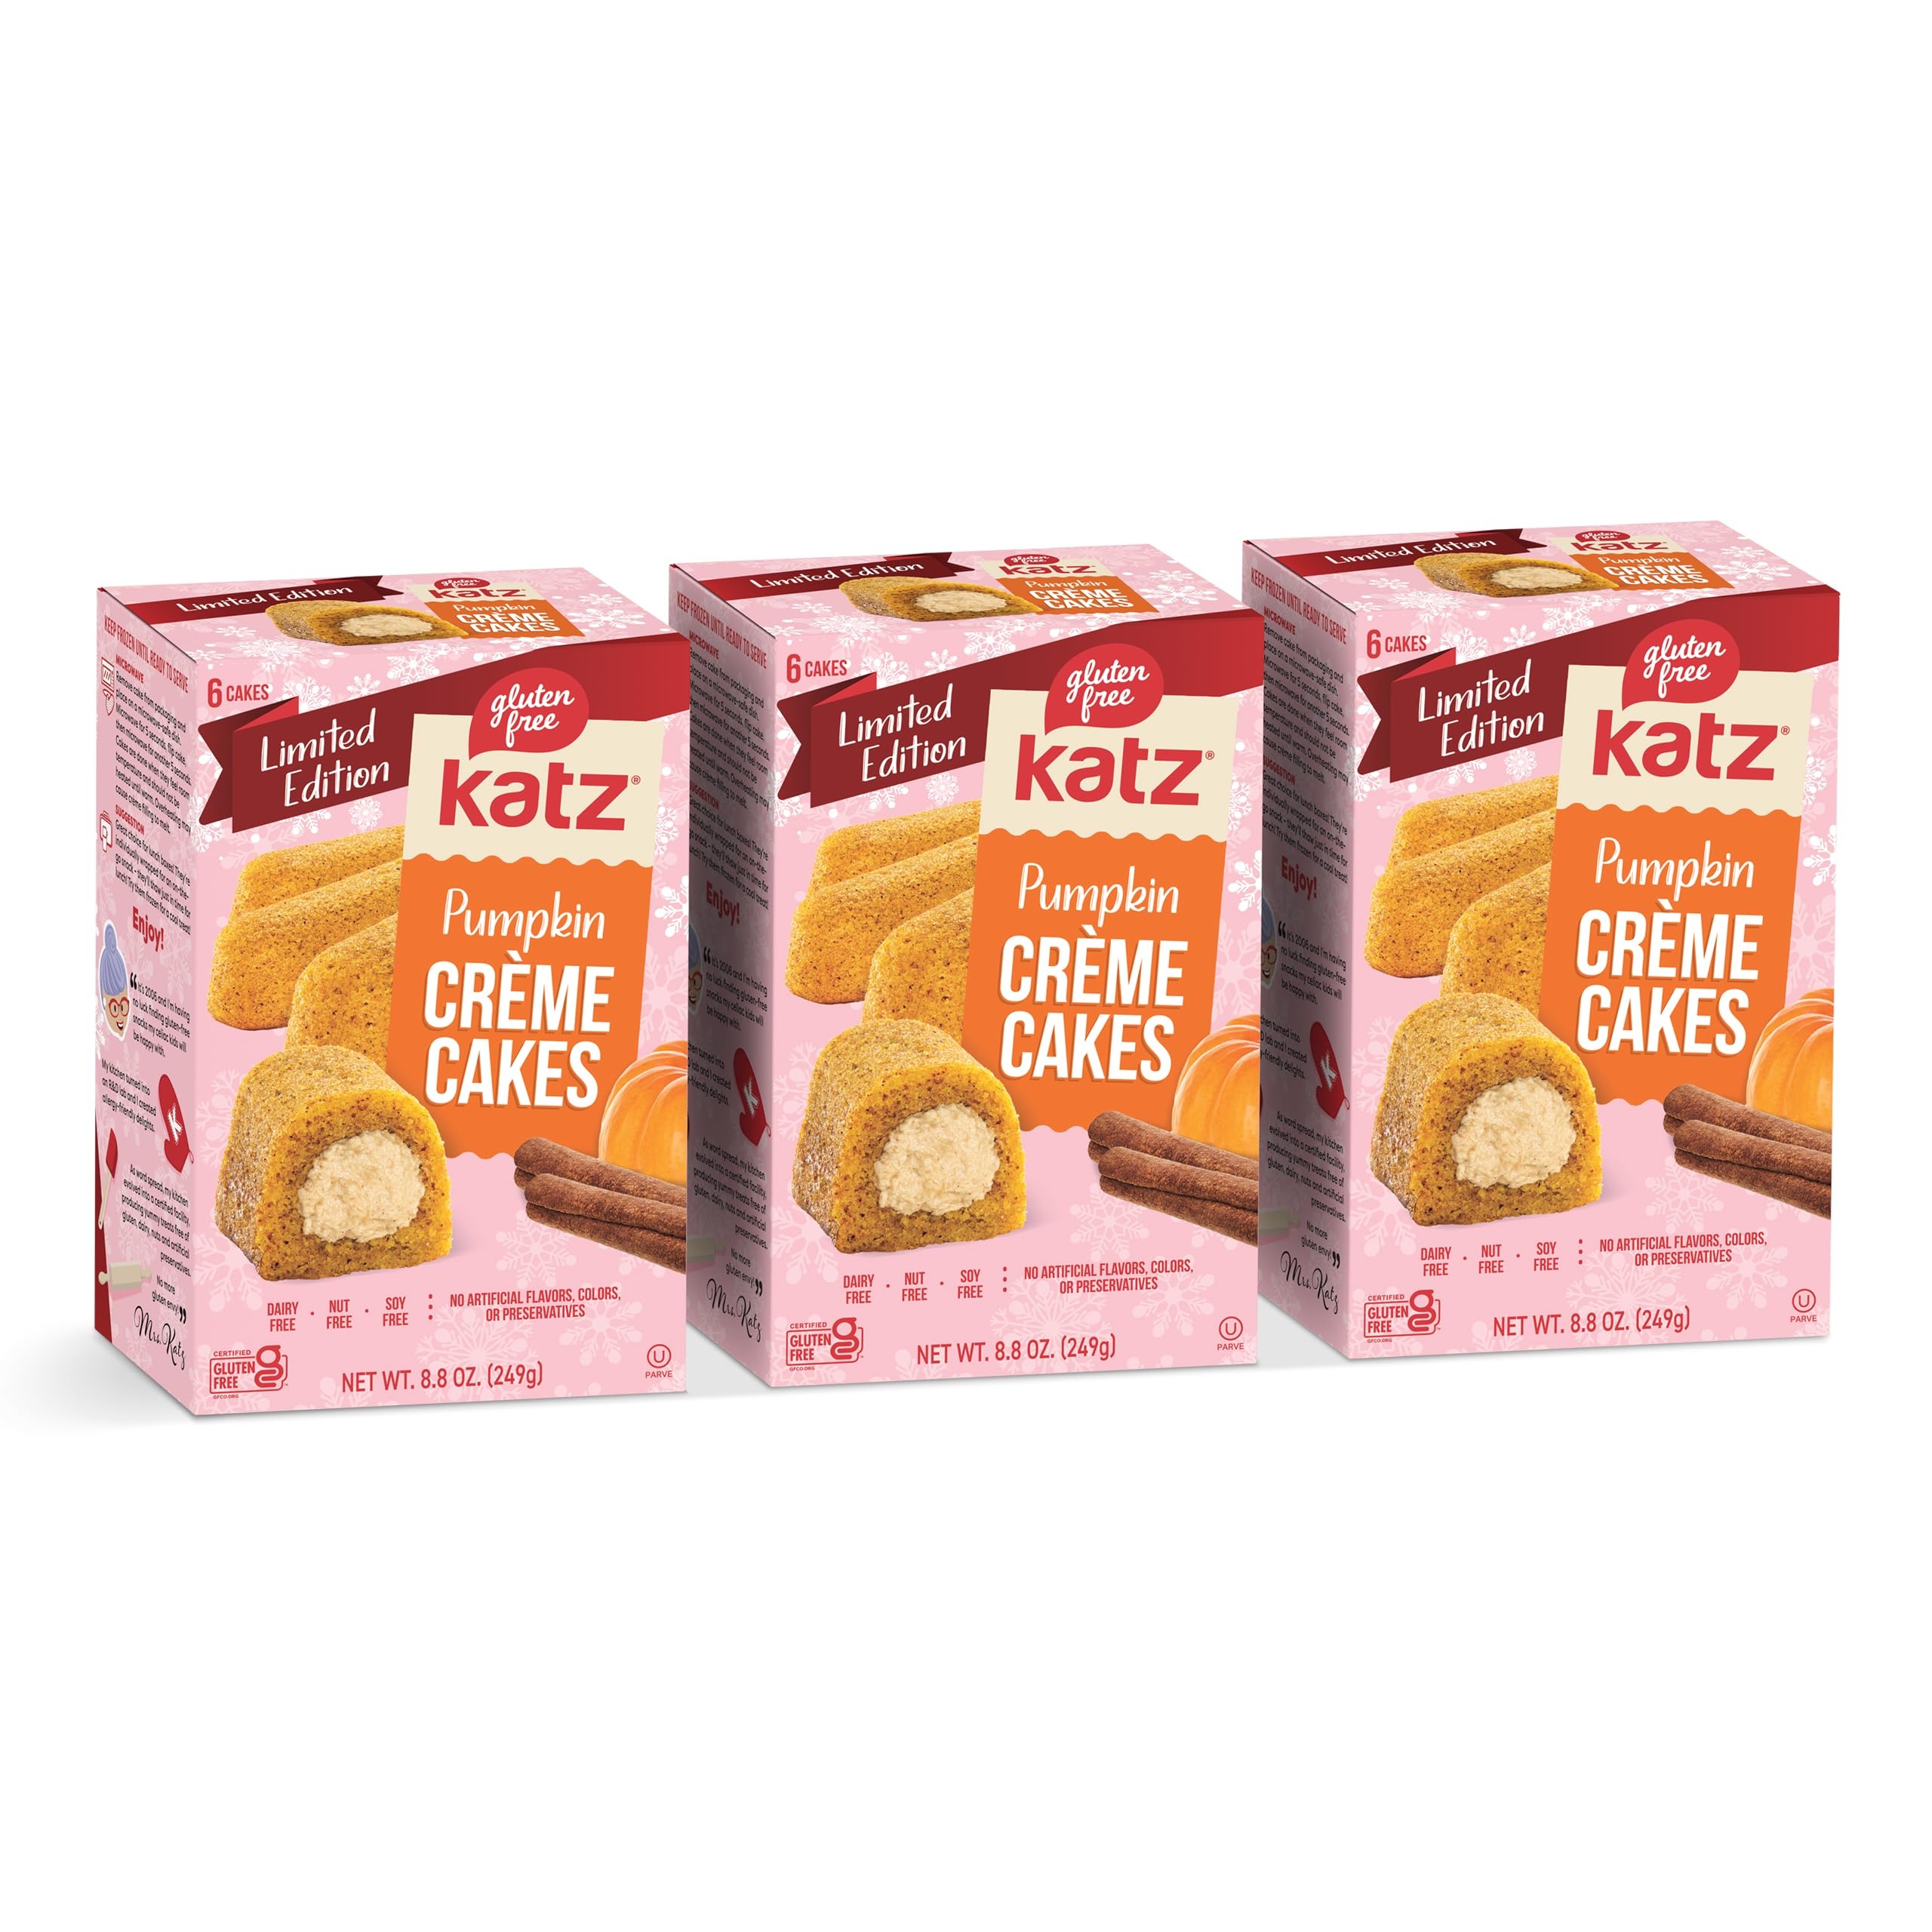
Item Name: Katz Gluten Free Pumpkin Spice Crème Cakes | Dairy Free, Nut Free, Soy Free, Gluten Free | Kosher (3 Packs of 6 Crème Cakes, 8.8 Ounce Each)
Product Description: Take a bite of our heavenly crème cakes and you'll taste the difference. yummy soft cake wrapped around a rich, creamy filling — made with premium glutenfree flour and pure vanilla extract — they're ready to eat for a perfect anytime treat.
Value: 26.4
Unit: Ounce

Price: 21